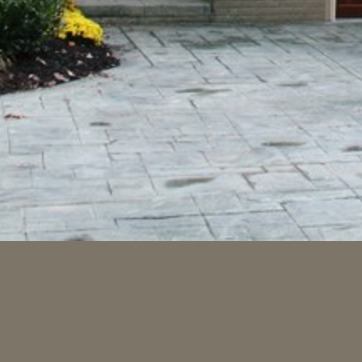
Material: stone